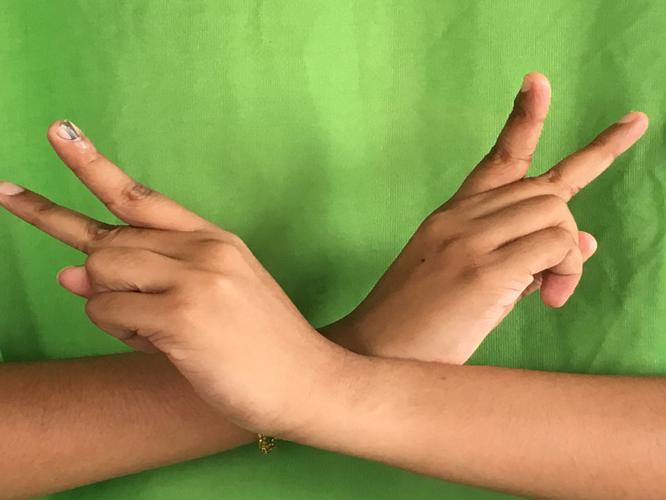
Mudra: Kartariswastika
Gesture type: double_hand